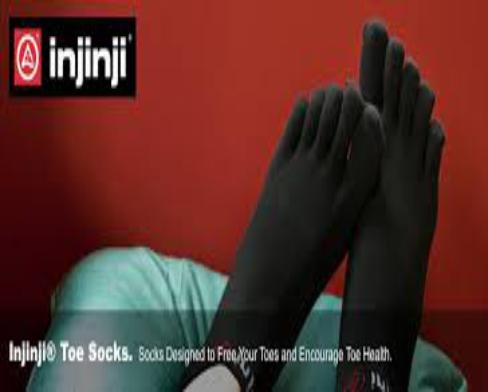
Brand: Injinji
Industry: Clothes